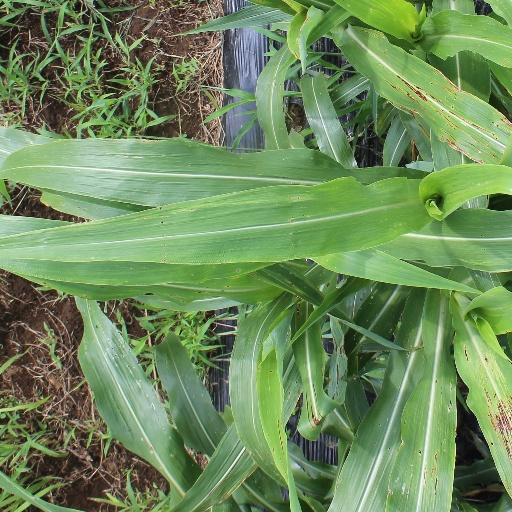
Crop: sorghum